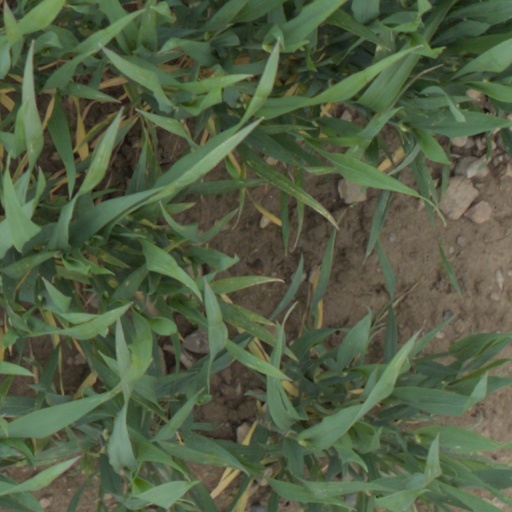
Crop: wheat